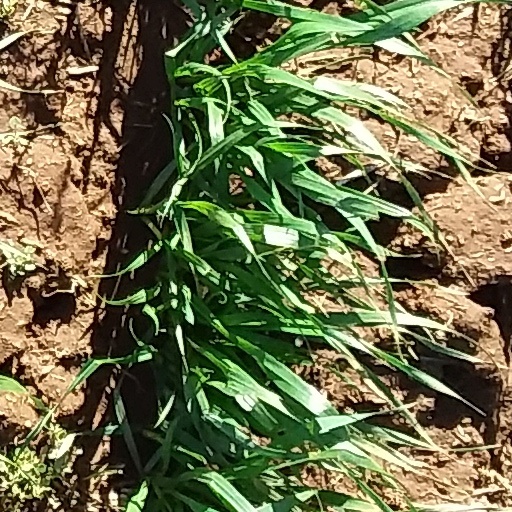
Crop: wheat